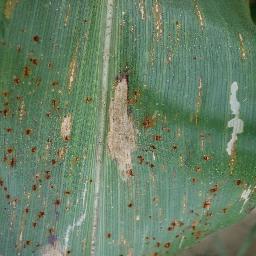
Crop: corn
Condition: (maize)_northern_blight